Chris Eißler

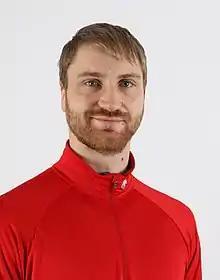
Chris Eißler (Germany).

Chris Eißler (born 19 January 1993) is a German luge athlete who has represented Germany in the men's single event Luge World Cup. During the 2013–14 Luge World Cup season he was victorious in the men's single event held in Winterberg with a time of 52.938.